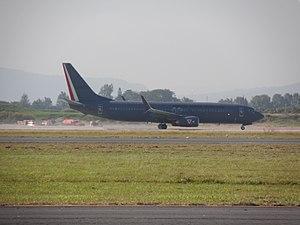
Fuerza Aérea Mexicana est la branche aérienne de l'armée mexicaine et dépend du Secrétariat de la Défense nationale.